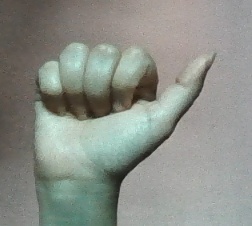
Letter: dhad